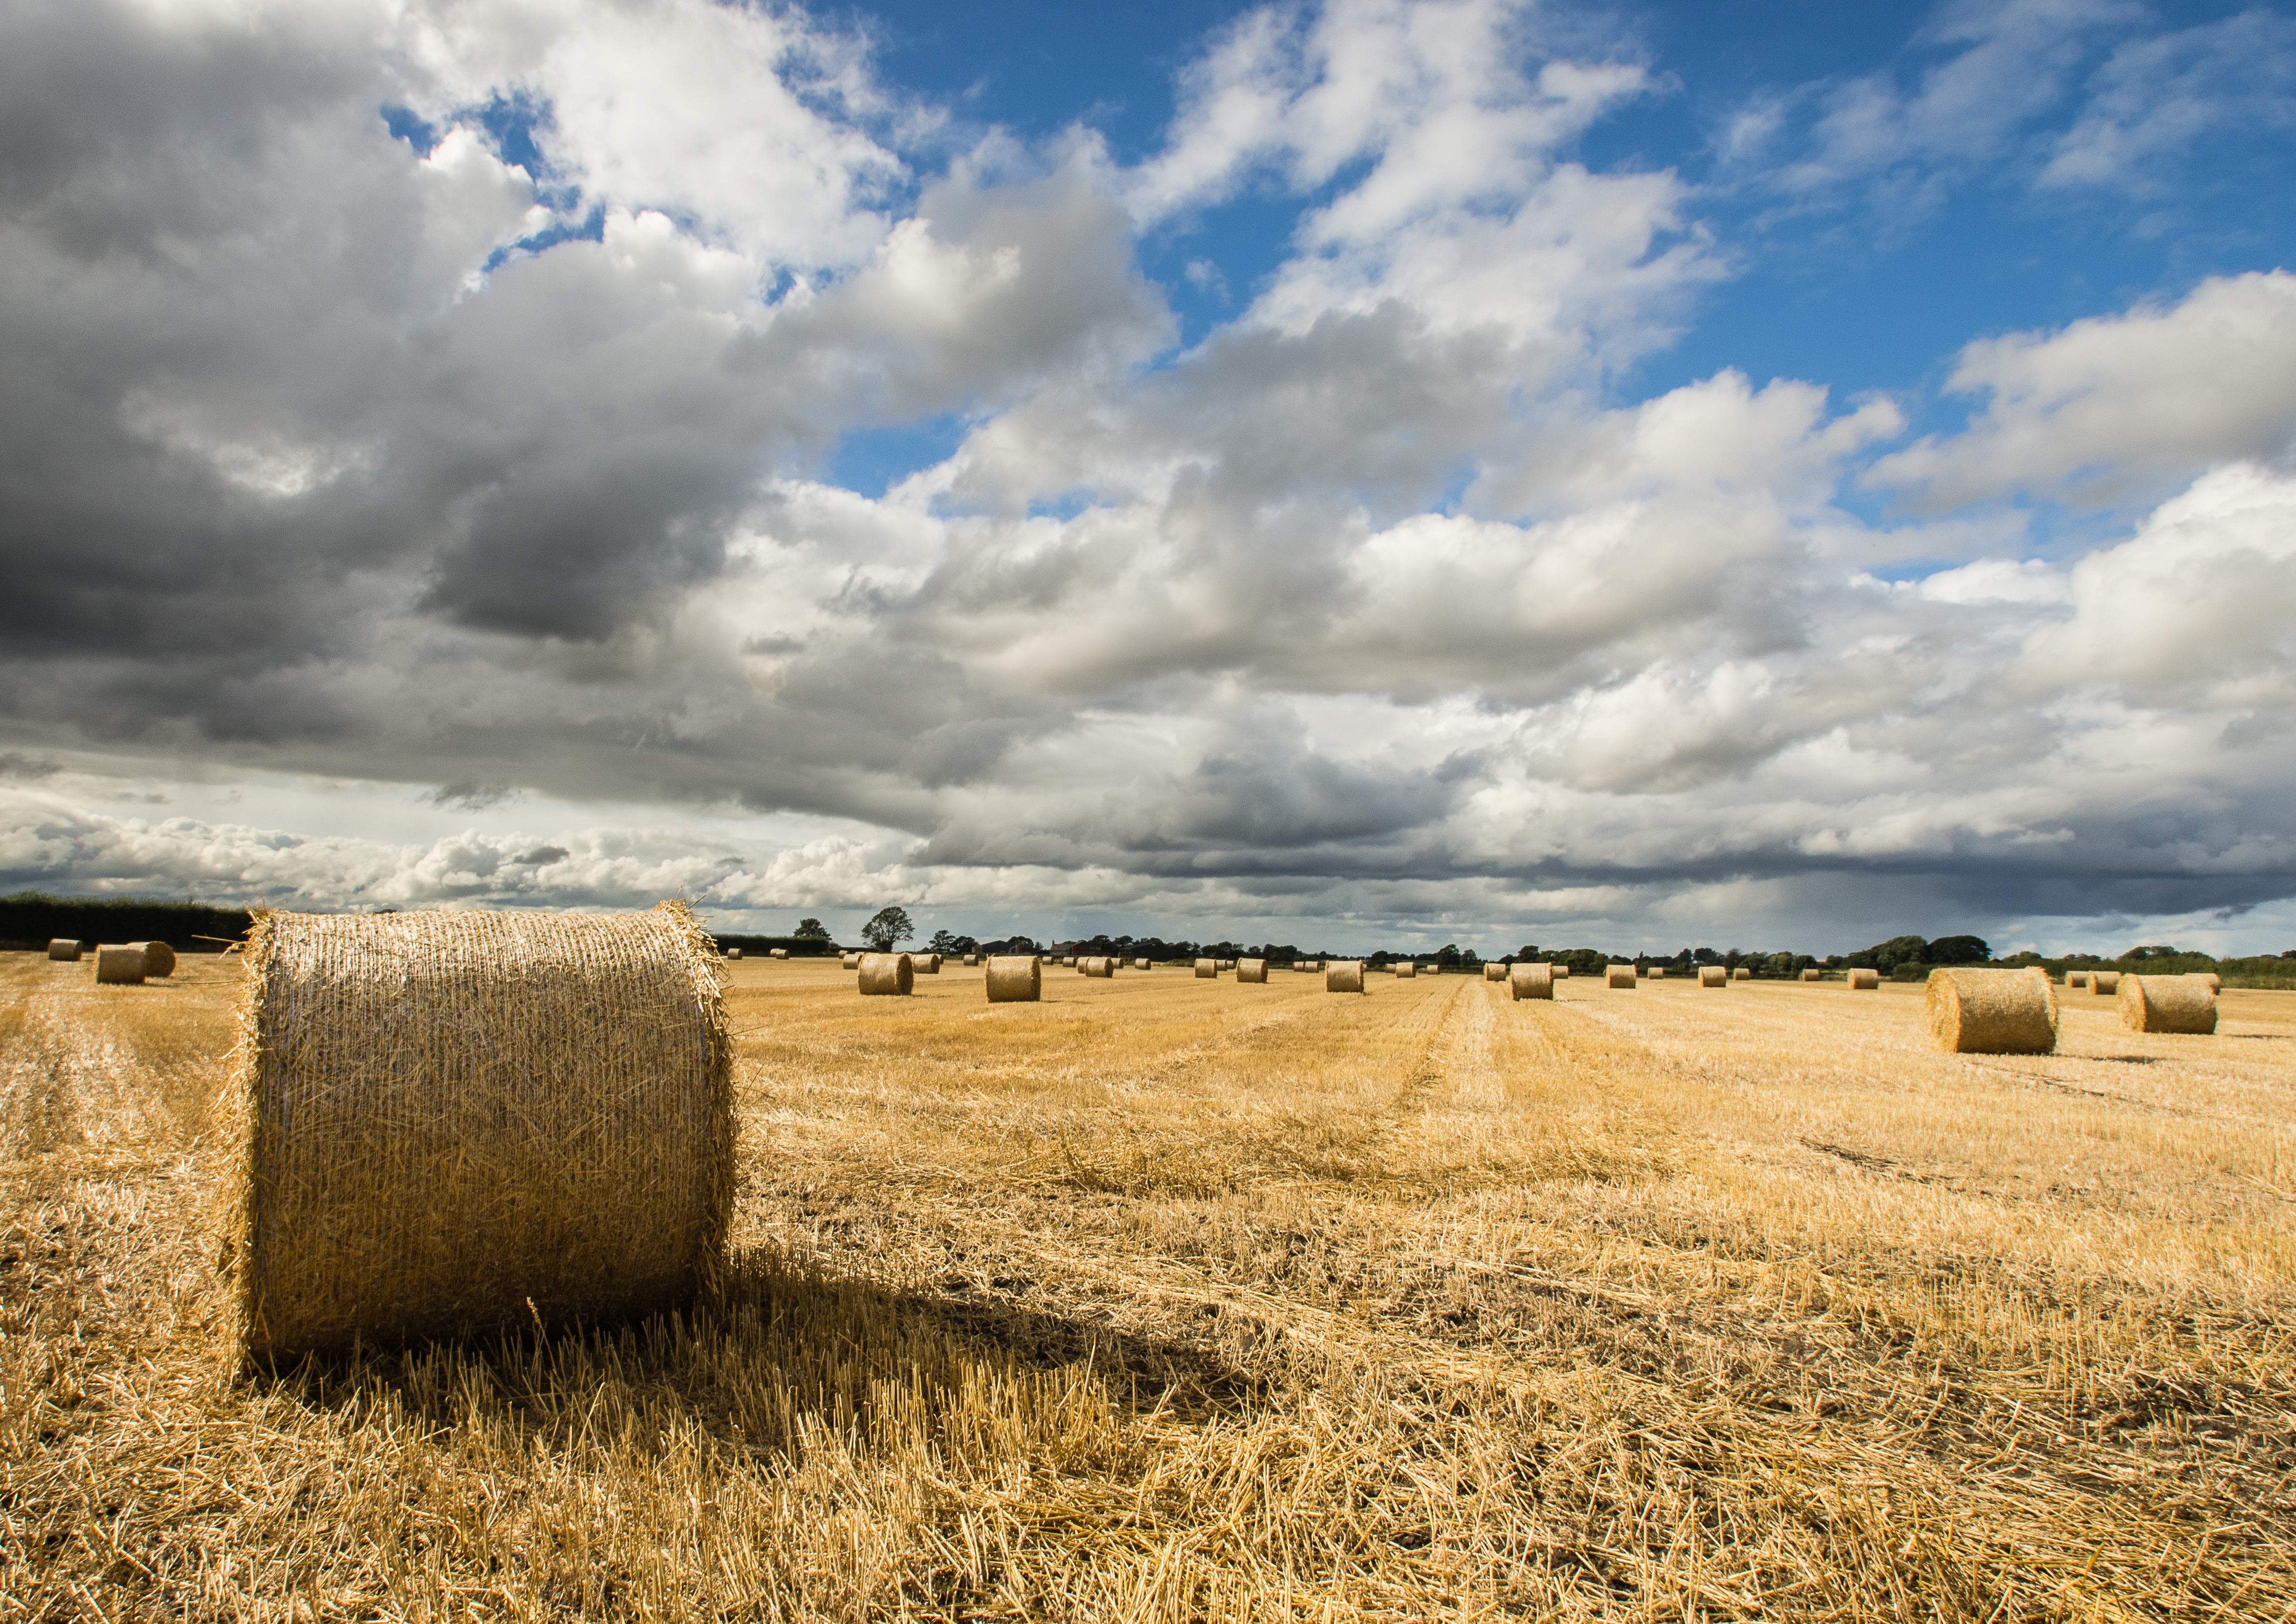
landscape, nature, grass, horizon, cloud, sky, hay, field, farm, meadow, wheat, prairie, countryside, fall, hill, land, country, summer, rural, golden, farming, harvest, crop, pasture, natural, autumn, soil, blue, yellow, agriculture, season, plain, farmland, grassland, straw, roll, plateau, harvesting, ecosystem, steppe, rural area, grass family